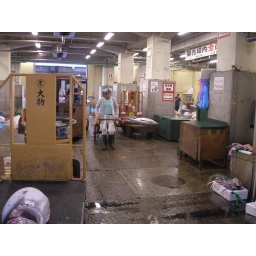
7 a.m. in the morning at the main fish market